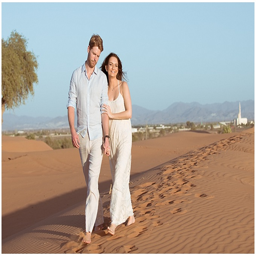
photography by engagement shoot in the desert